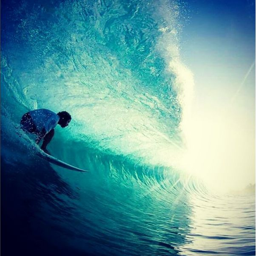
rise above your obstacles and get on this wave .